STANAG 4355

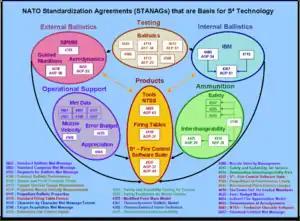

STANAG 4355 – The Modified Point Mass and Five Degrees of Freedom Trajectory Model, an element of military strategy, is a NATO Standardization Agreement for surface to surface exterior ballistic modelling in support of Artillery, mortar and rocket systems. This model is not as time-consuming to solve as the rigid body system, and uses a force system, axial spin and an estimate of the yaw of repose.